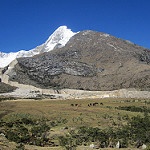
Label: mountain